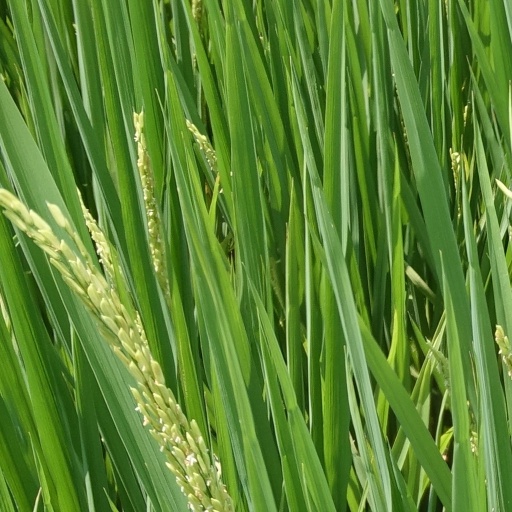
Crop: rice